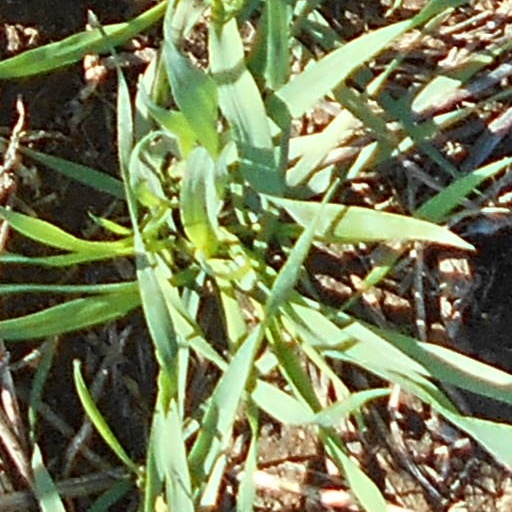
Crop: wheat